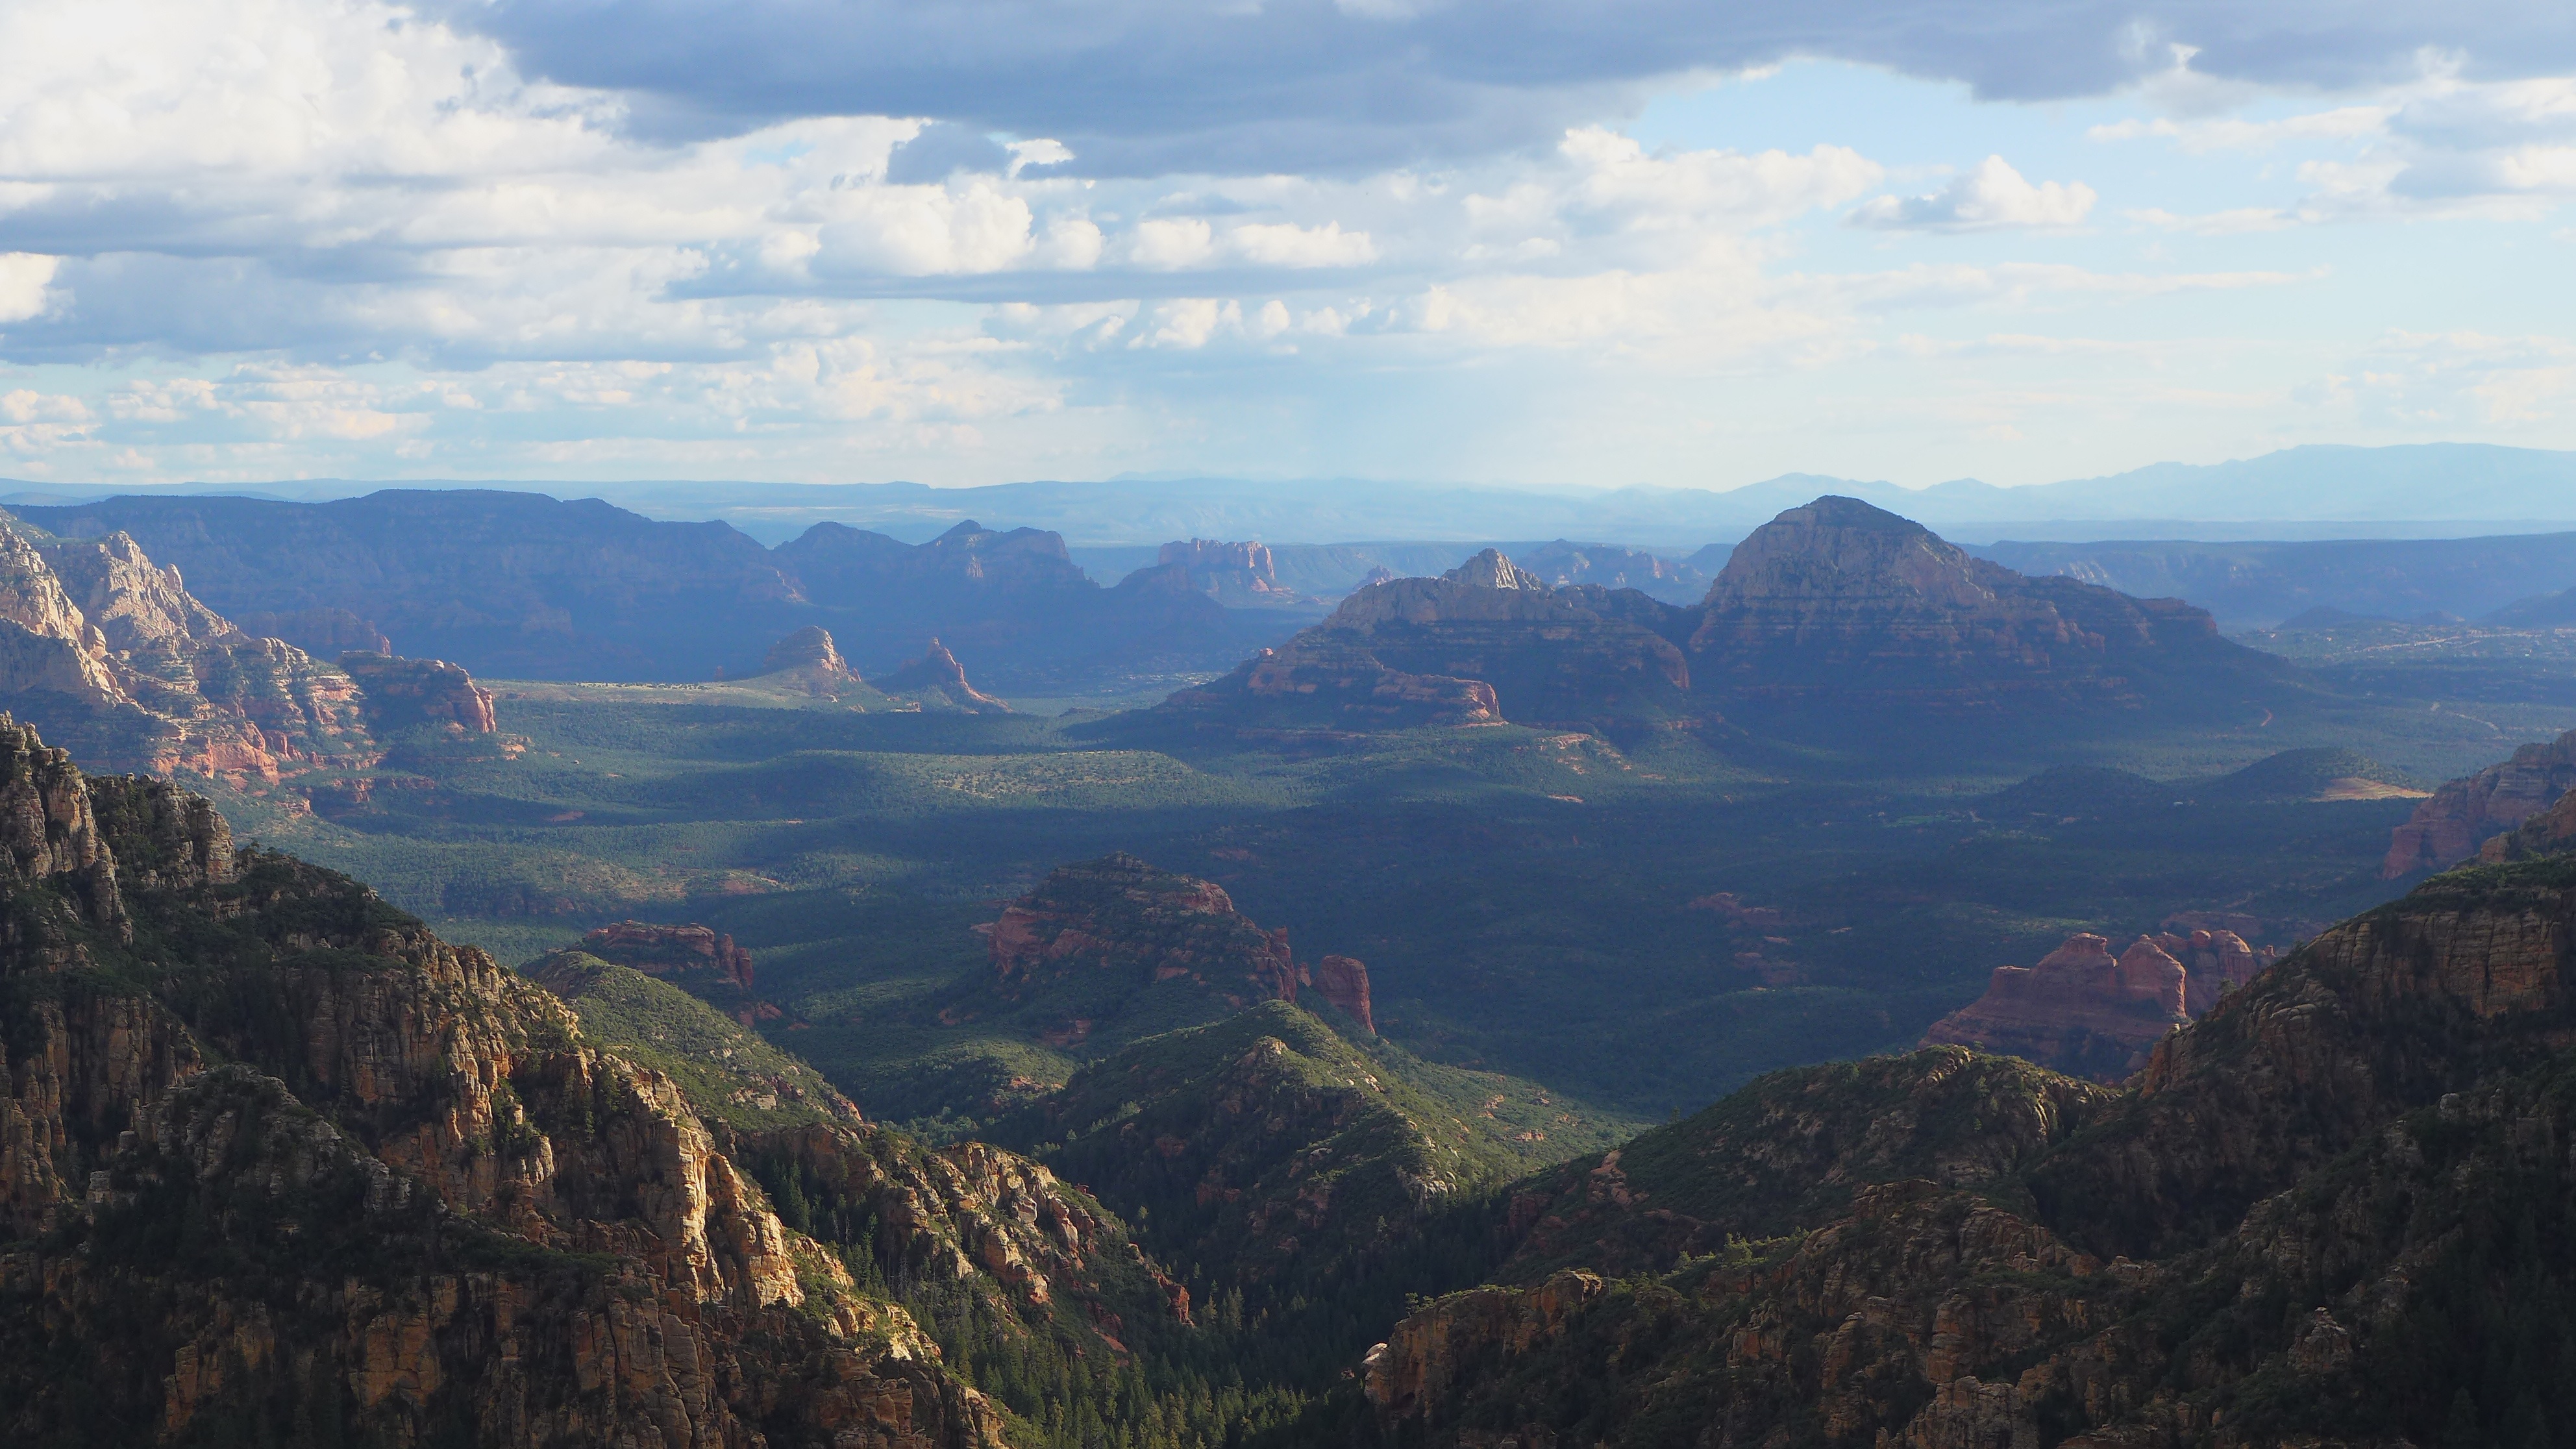
landscape, nature, wilderness, mountain, valley, mountain range, usa, canyon, plateau, end of the world, landform, the edge, flag staff, geographical feature, mountainous landforms